Animal magnetism

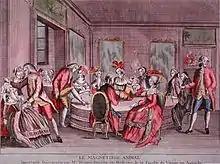
"Baquet". Interior view: Drawing room scene with many people sitting and standing around a large table; a man on a crutch has an iron band wrapped around his ankle; others in the group are holding bands similarly; to the left, a man has magnetised a woman. (1780)

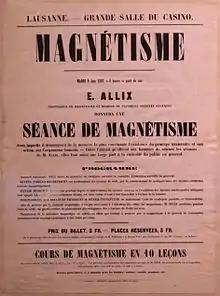
Advertisement poster of 1857:"Instant sleep. Miscellaneous effects of paralysis, partial and complete catalepsy, partial or complete attraction. Phreno-magnetic effects (...) Musical ectasy (...) Insensitivity to physical pain and instant awakening (...) transfusion of magnetic power to others"

Abbé Faria was one of the disciples of Franz Anton Mesmer who continued with Mesmer's work following the conclusions of the Royal Commission. In the early 19th century, Abbé Faria is said to have introduced oriental hypnosis to Paris and to have conducted experiments to prove that "no special force was necessary for the production of the mesmeric phenomena such as the trance, but that the determining cause lay within the subject himself"—in other words, that it worked purely by the power of suggestion.